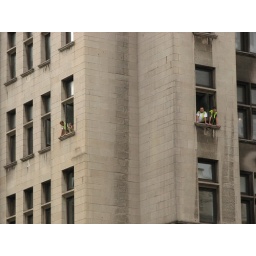
Best seats in the house. Some workies have an amazing view from the upper windows of the Liver Building.